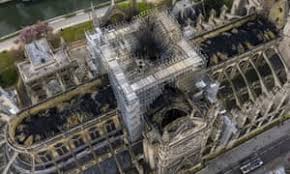
Label: urban_fire